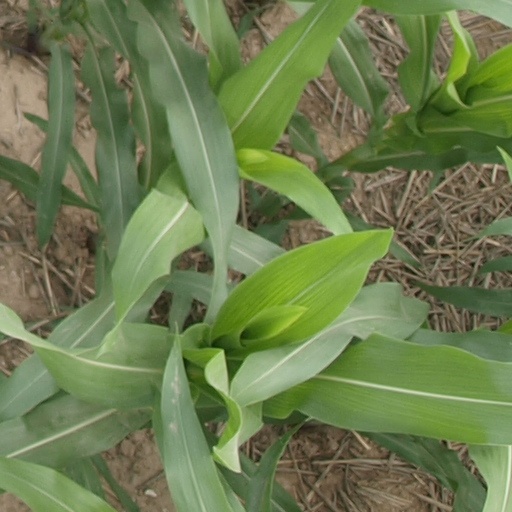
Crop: maize; corn